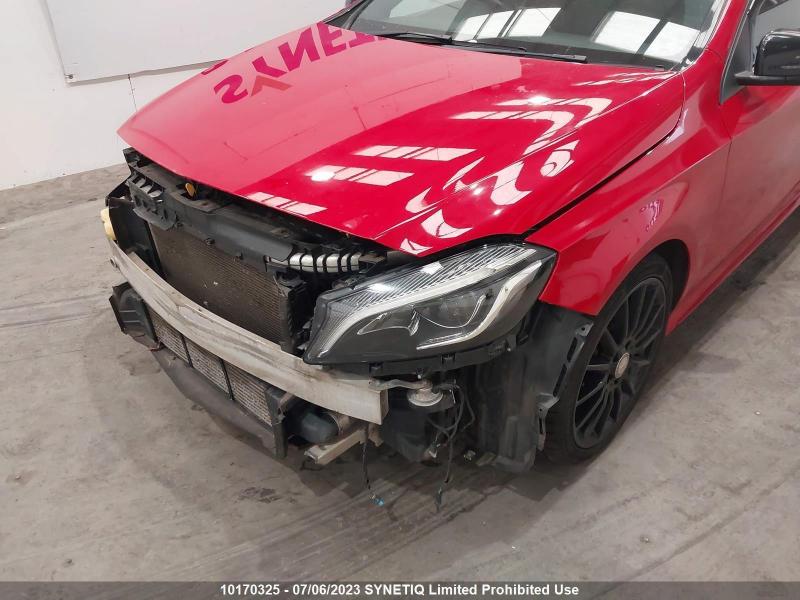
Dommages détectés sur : plaque d'immatriculation avant, pare-choc avant, capot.
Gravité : majeur